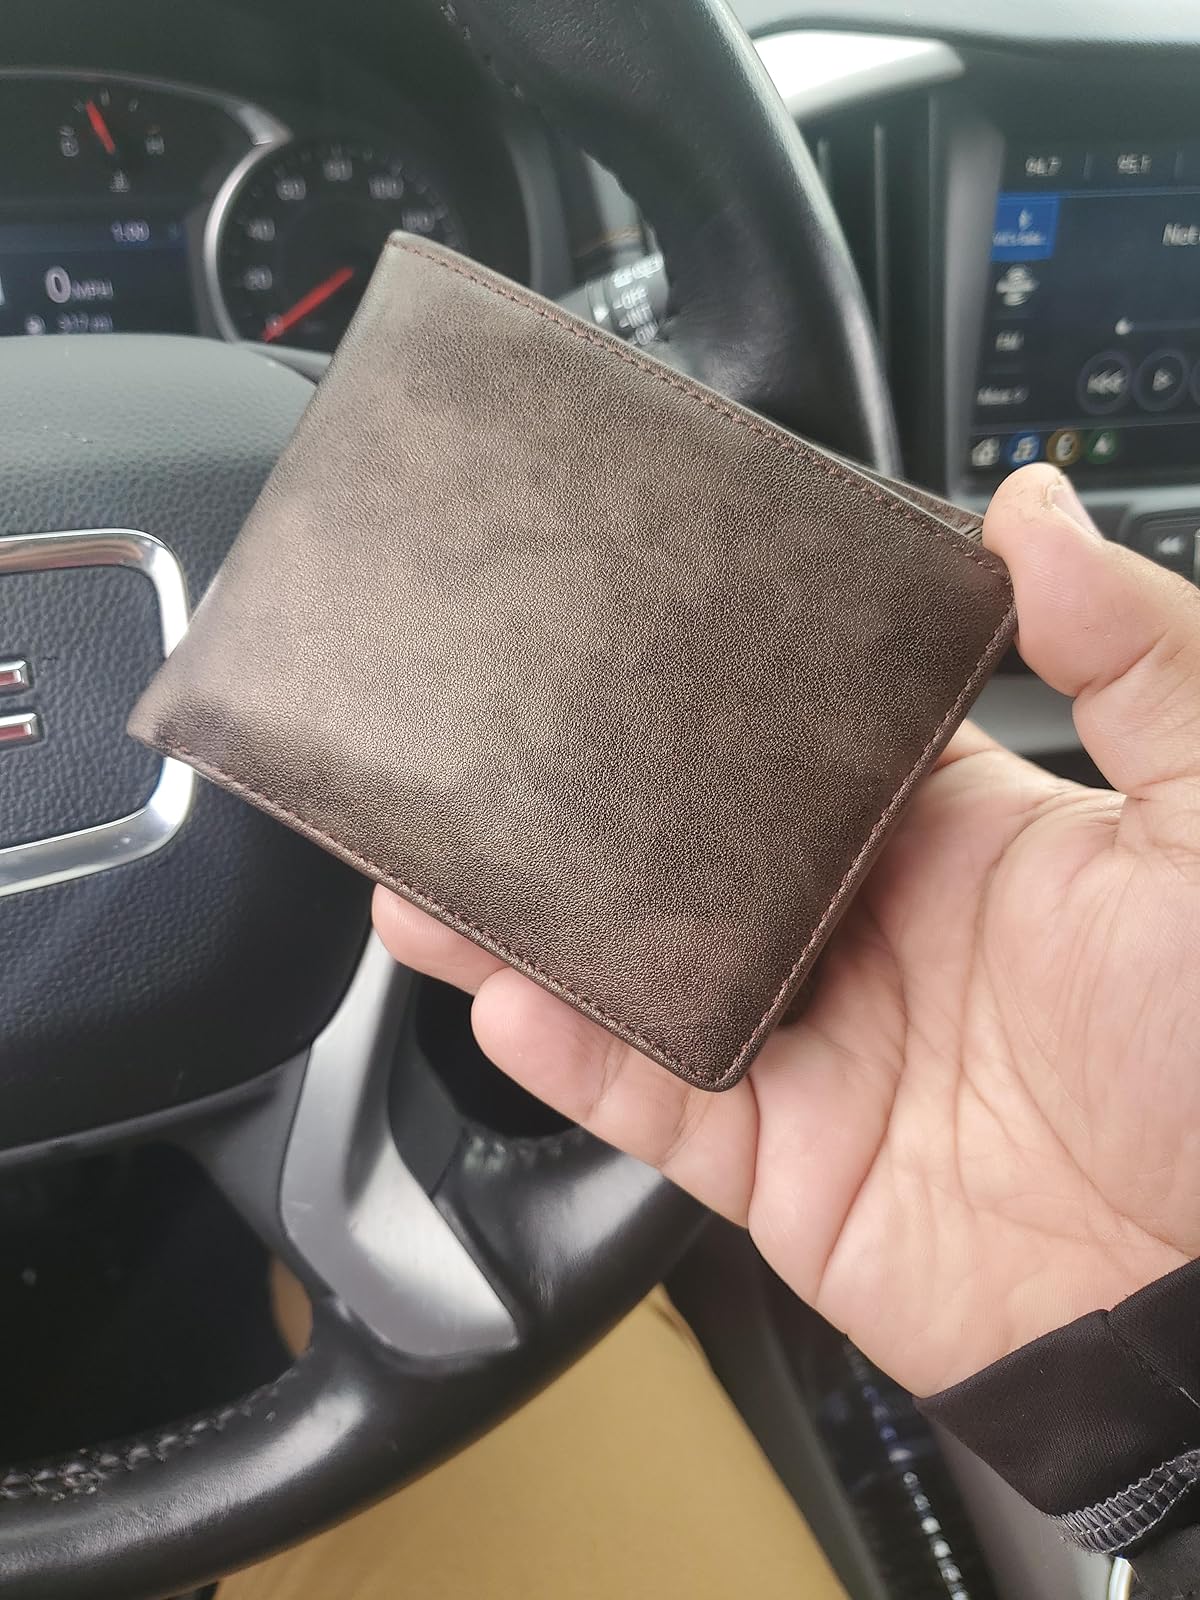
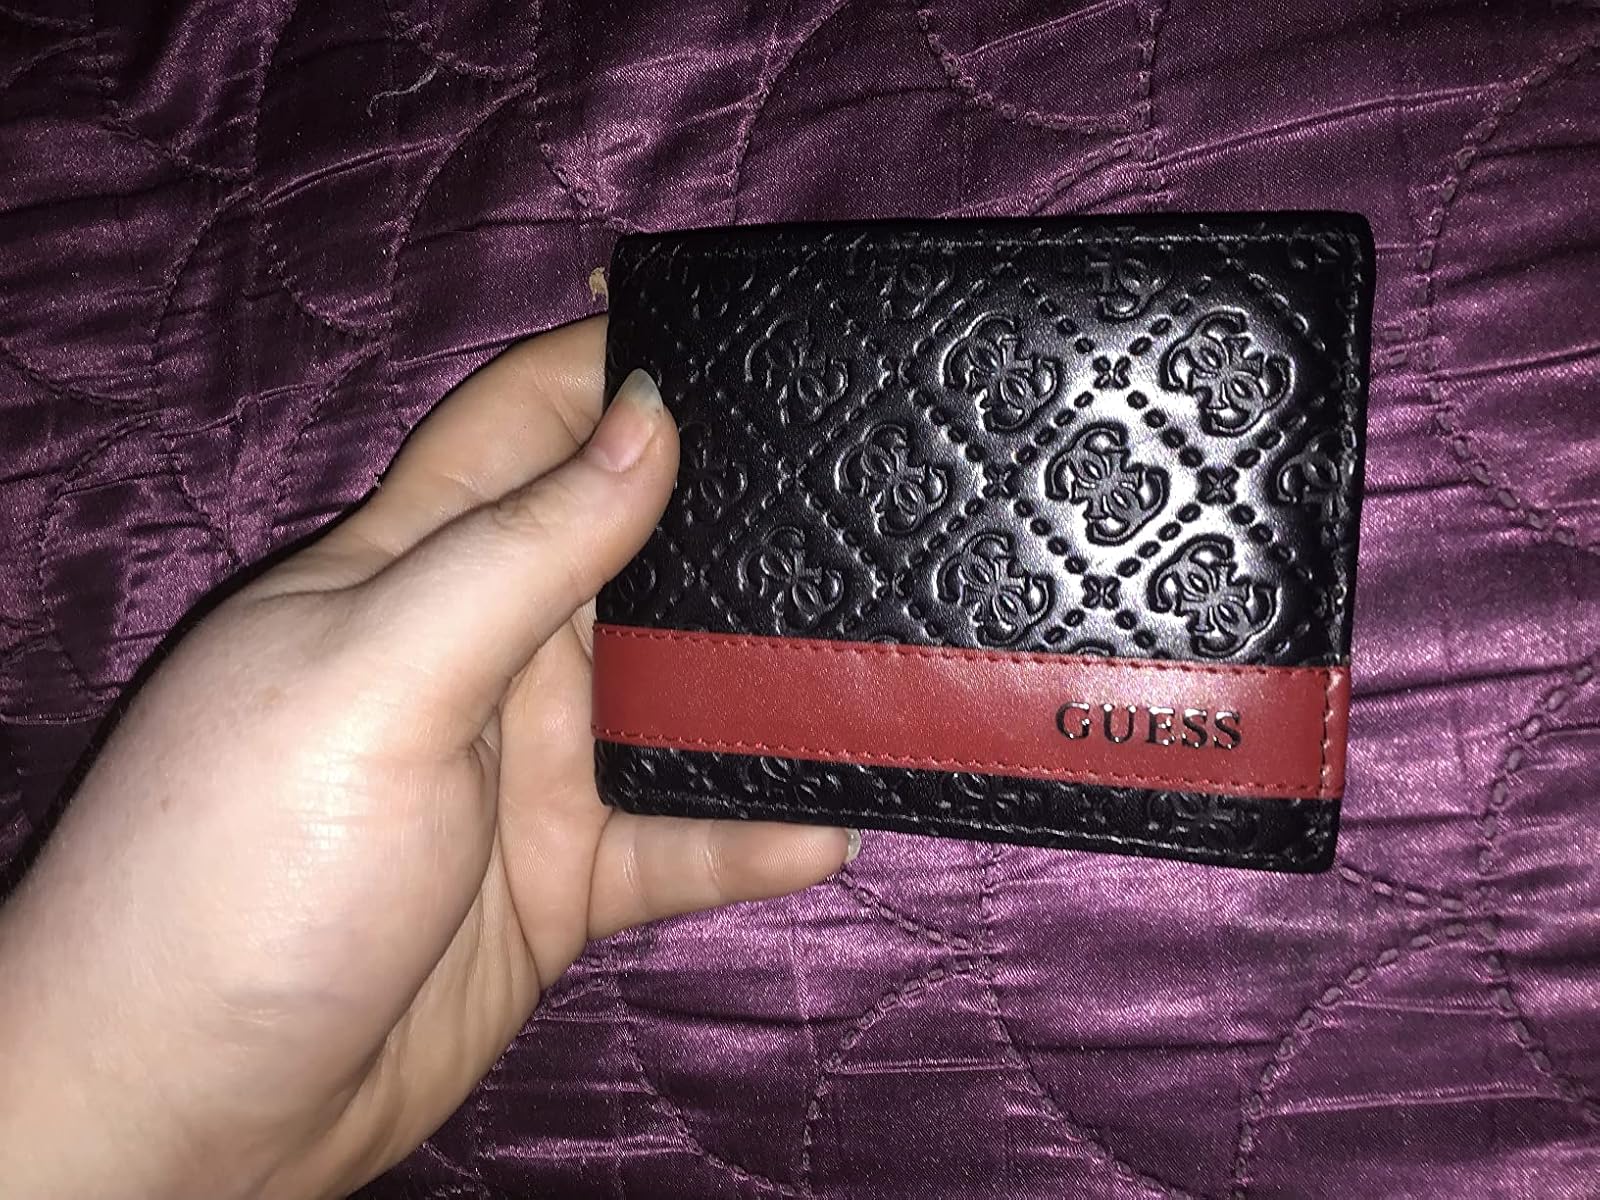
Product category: accessories_wallet
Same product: no